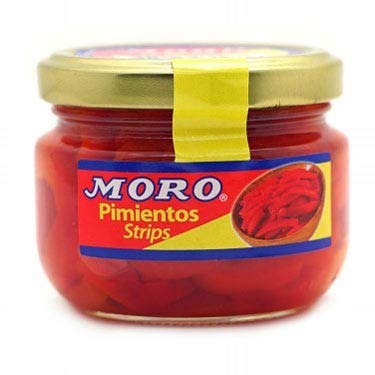
Item Name: Moro Pimientos Strips, 4 Ounce
Bullet Point 1: Moro Pimientos Strip 4 Oz Jar
Bullet Point 2: Enjoy their mild flavor and silky texture in salads, stews or grill them to complement your outdoor dishes.
Bullet Point 3: Can be used in salads, Italian sauces, or as an edible garnish, will perk up any cooked vegetable dish
Product Description: Moro Strips Pimientos made from succulent pods of the pimiento plant. They possess a mild, sweet distinct pimiento flavor. Enjoy their mild flavor and silky texture in salads, stews or grill them to complement your outdoor dishes.
Value: 4.0
Unit: Ounce

Price: 1.48